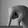
ASL letter: Q